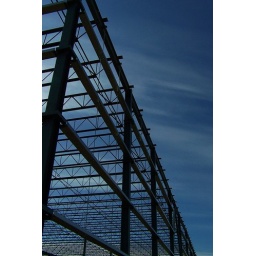
Yet another big box industrial building here in Edmonton...put it's pretty right now.